Tongue cleaner

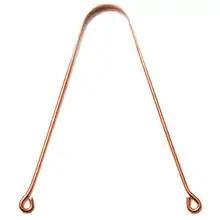
A traditional ayurvedic tongue cleaner made of copper popularly used in Indian subcontinent

Ayurveda, the practice of traditional Indian medicine, recommends tongue cleaning as part of one's daily hygiene regimen, to remove the toxic debris, known as Ama. Tongue cleaning has existed in Ayurvedic practice since ancient times, using tongue scrapers made from copper, silver, gold, tin or brass. In modern time, plastic scrapers are used in India and the Far East.